Fredrick Chien

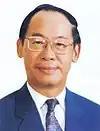
Official portrait, 1997

Chien Foo (born 21 March 1935), also known by his English name Fredrick Foo Chien, is a Taiwanese diplomat and politician who served as the president of the Control Yuan from 1999 to 2005. After earning his doctorate from Yale University, he assumed a series of governmental positions include Director-General of the Government Information Office from 1972 to 1975, Republic of China Representative to the United States from 1982 to 1988, Chairman of the Council for Economic Planning and Development from 1988 to 1990, and Minister of Foreign Affairs from 1990 to 1996. He was also the Speaker of the National Assembly between 1996 and 1999.